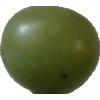
Label: grape